Robin Dudding

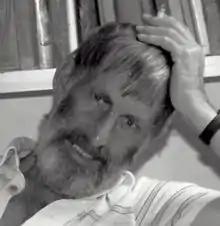
Robin Dudding in the 1990s.

Robin Nelson Dudding (7 December 1935 – 21 April 2008) was a New Zealand literary editor and journalist who founded the influential literary journal "Islands" (1972–1988).